Coding region

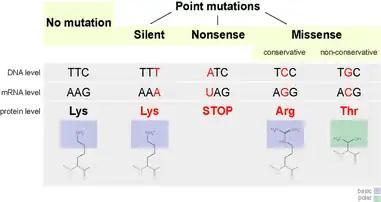
Examples of the various forms of point mutations that may exist within coding regions. Such alterations may or may not have phenotypic changes, depending on whether or not they code for different amino acids during translation.

There are various forms of mutations that can occur in coding regions. One form is silent mutations, in which a change in nucleotides does not result in any change in amino acid after transcription and translation. There also exist nonsense mutations, where base alterations in the coding region code for a premature stop codon, producing a shorter final protein. Point mutations, or single base pair changes in the coding region, that code for different amino acids during translation, are called missense mutations. Other types of mutations include frameshift mutations such as insertions or deletions.